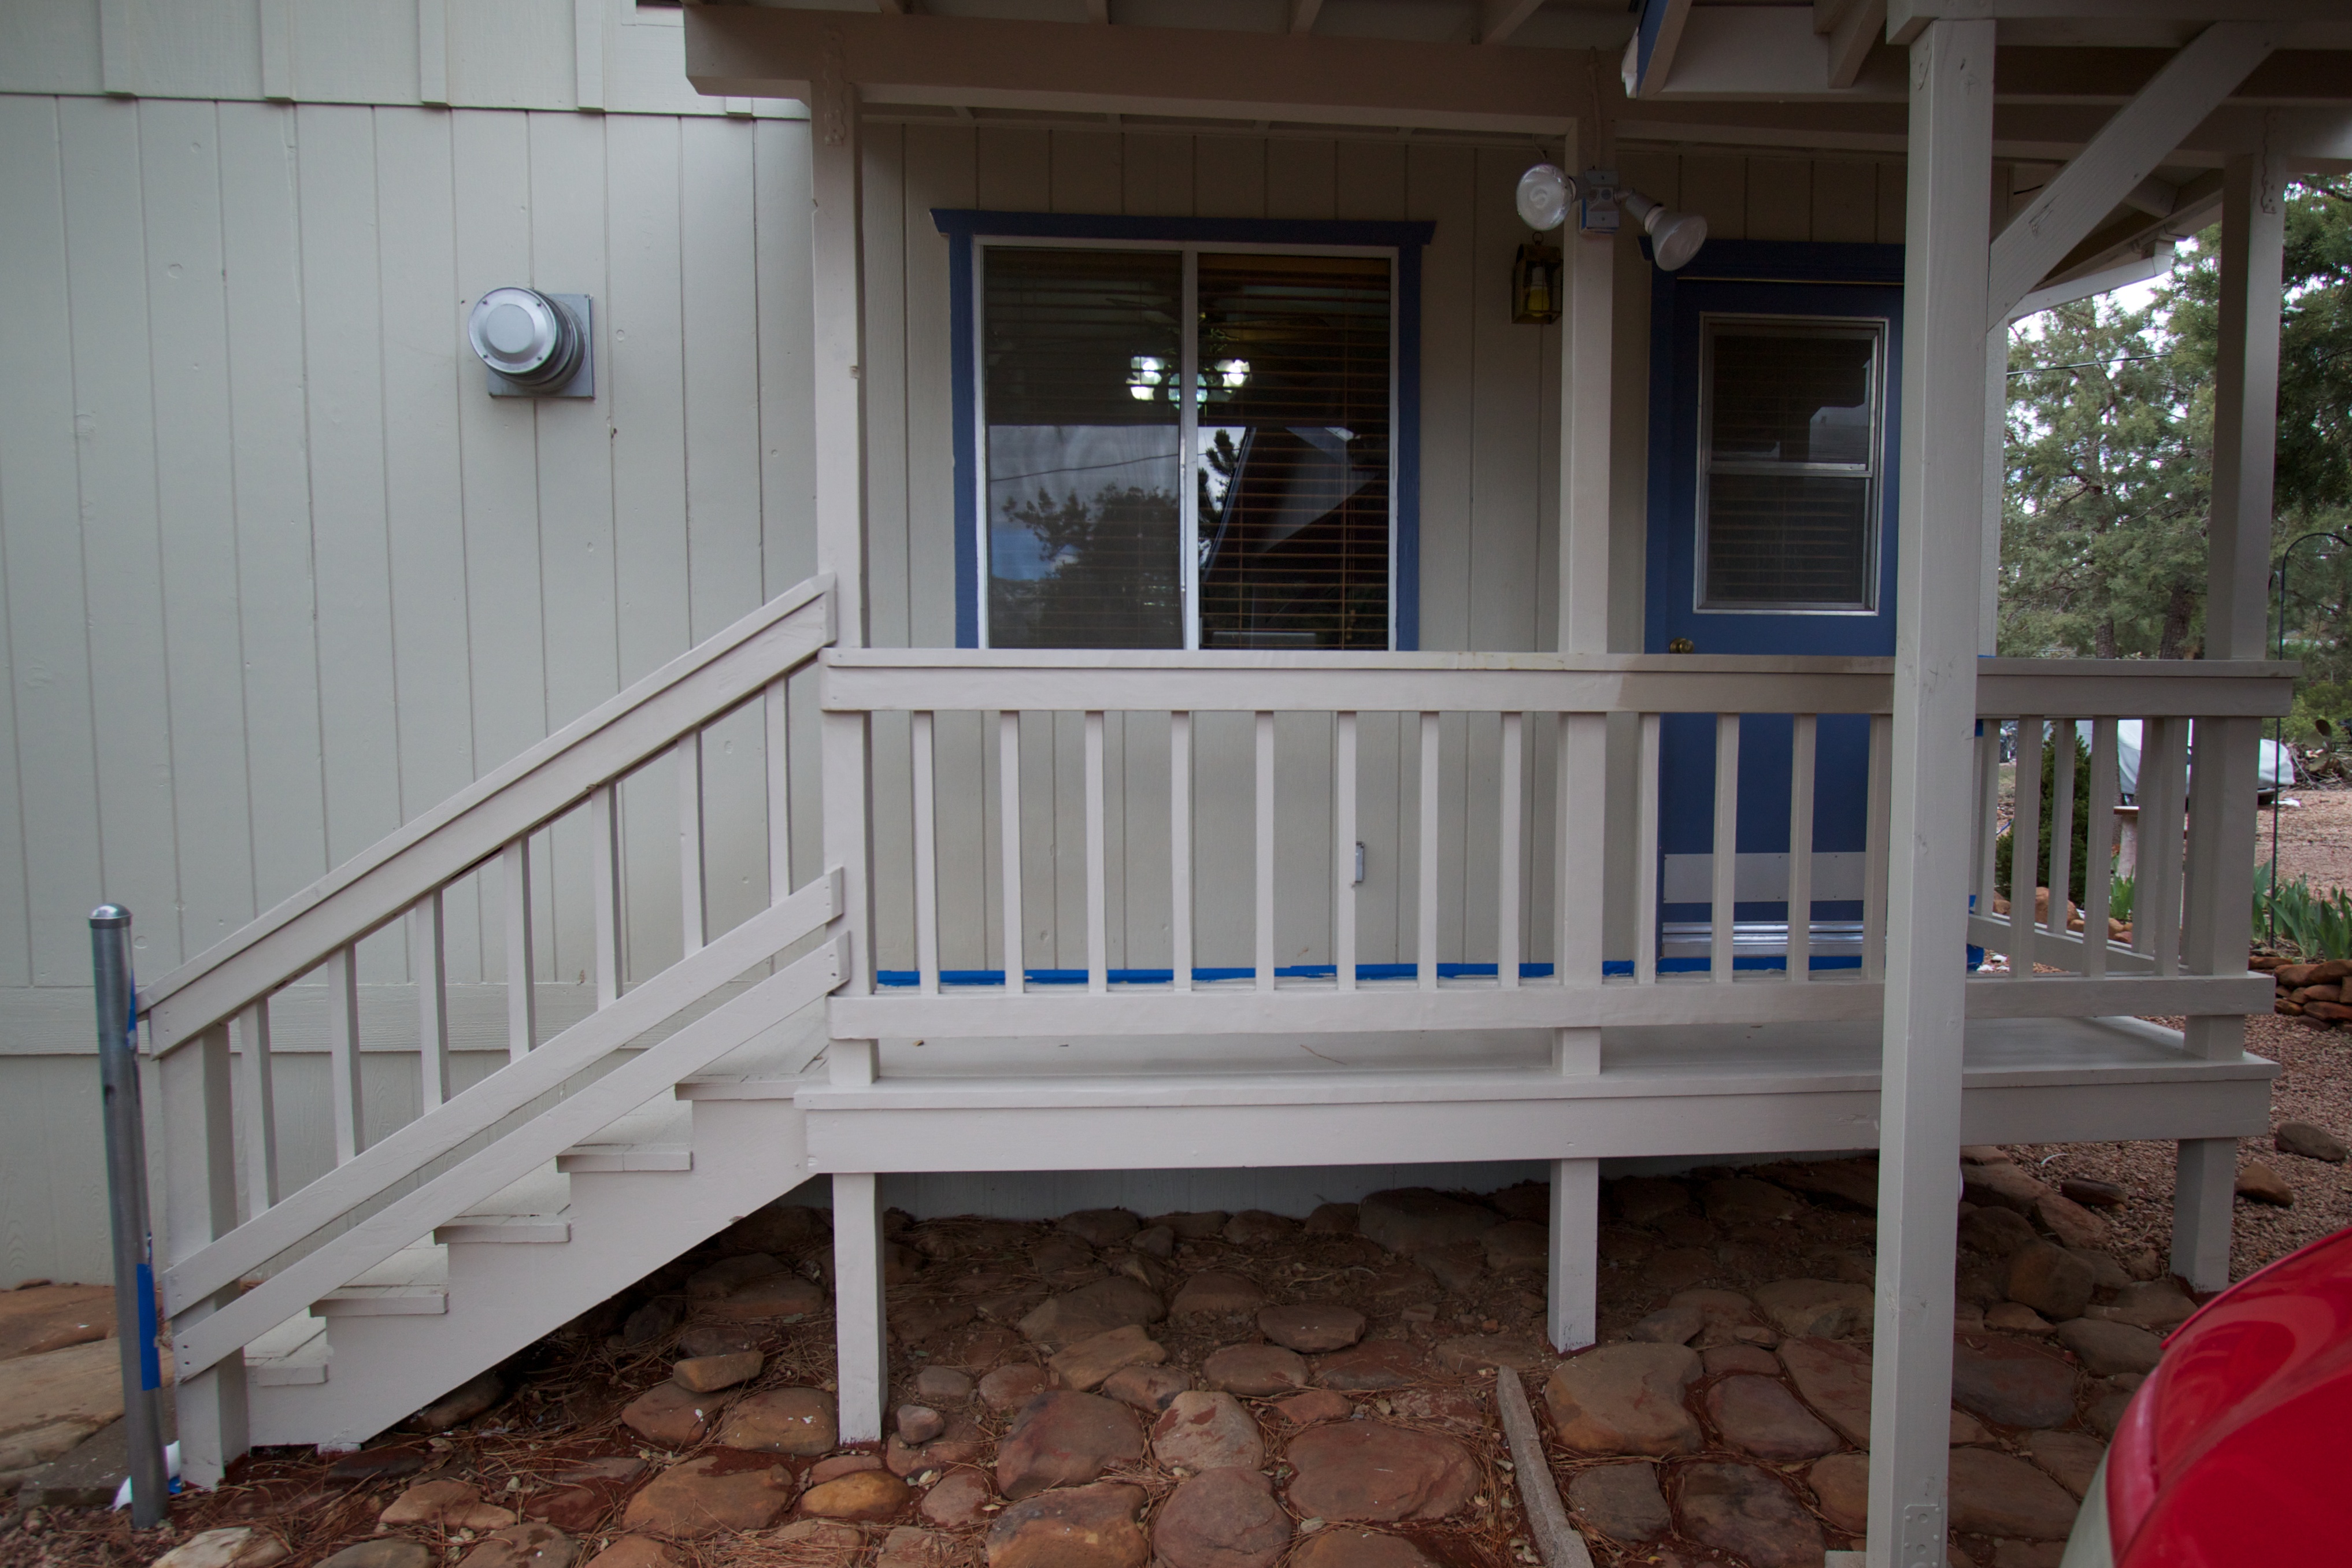
deck, floor, home, porch, cottage, property, furniture, room, estate, deckpaint, real estate, outdoor structure